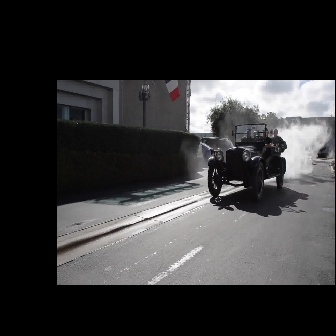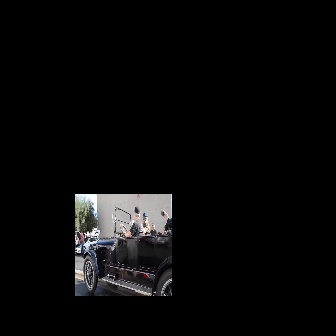
  Please identify the target specified by the bounding box [206,123,286,202] in the first image and locate it in the second image. Return the coordinates in [x_min,y_min,x_max,y_max] format.
Answer: [82,205,172,295]